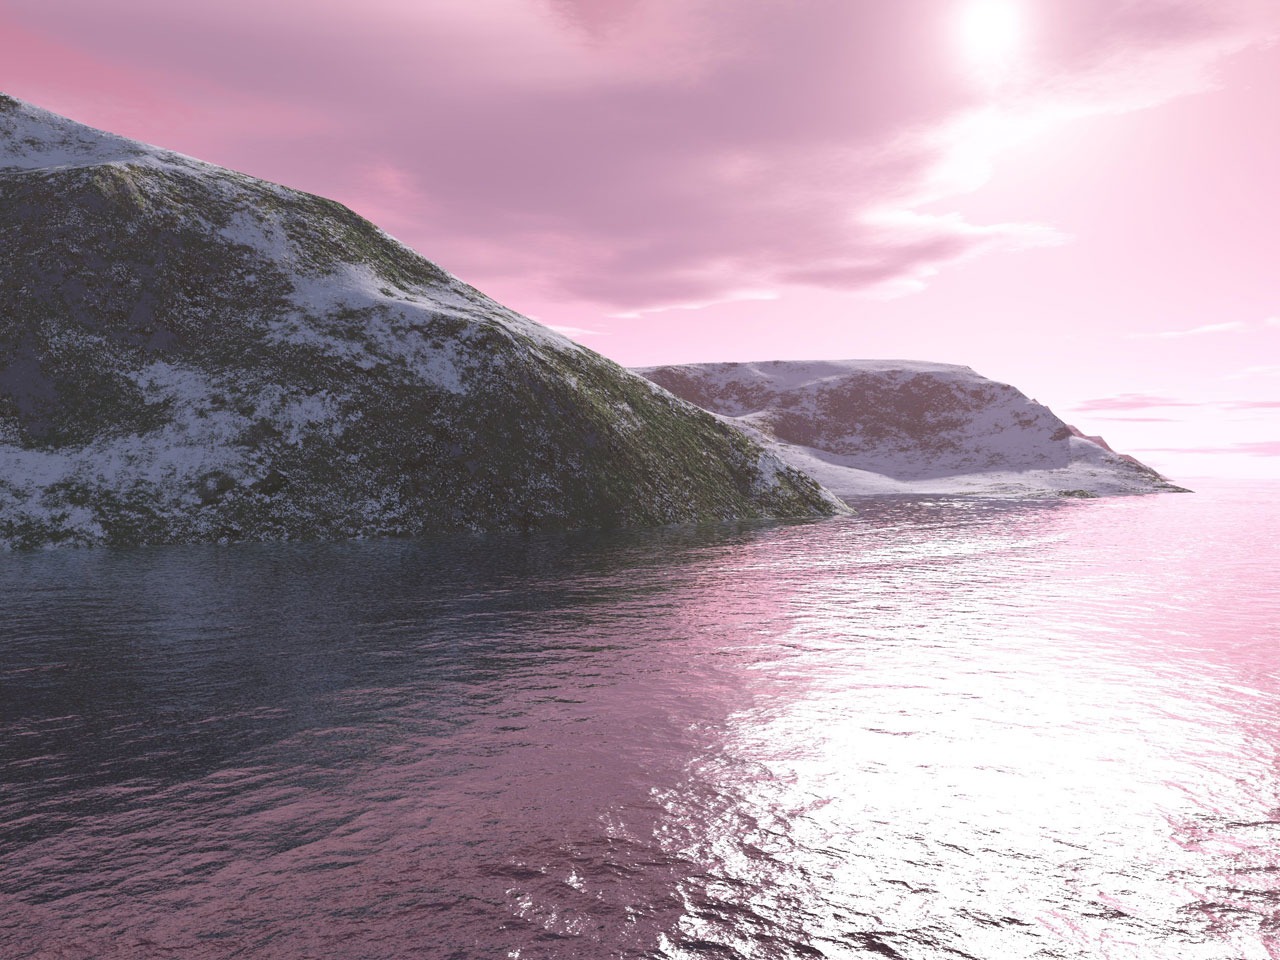
beach, sea, coast, water, ocean, mountain, snow, winter, cloud, sunrise, sunset, morning, shore, wave, lake, dawn, cliff, dusk, ice, reflection, bay, island, fjord, arctic, pink, terrain, iceberg, body of water, loch, landform, geographical feature, atmospheric phenomenon, glacial landform, wind wave